Chinese ceramics

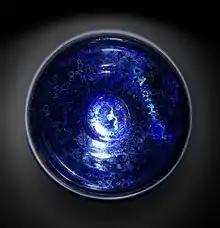
Southern Song c.12th century currently part of the National Treasures of Japan

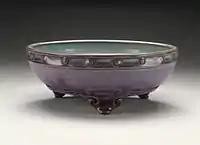
Bulb Bowl from the Southern Song, c. 13th century

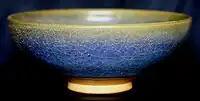
Jun ware

Early Bronze Age was characterized by a growing skill in the firing and decoration of earthenware and improvements in technology as the widespread use of cast bronze encouraged developments in the handling of clays and in kiln control. In addition, the use of the potter's wheel became common during the Shang and early Zhou period. All of this led to the development in the 13th century BCE, in the form of stoneware, of the first high-fired (cí 瓷) pottery. It was "an entirely new type of ceramic that was not known anywhere else in the world". Furnace-like kilns needed for stoneware could not suitably be placed in residential areas, which led to the beginning of the practice of setting up larger pottery-working areas close to the natural resources of clay, fuel, and water.